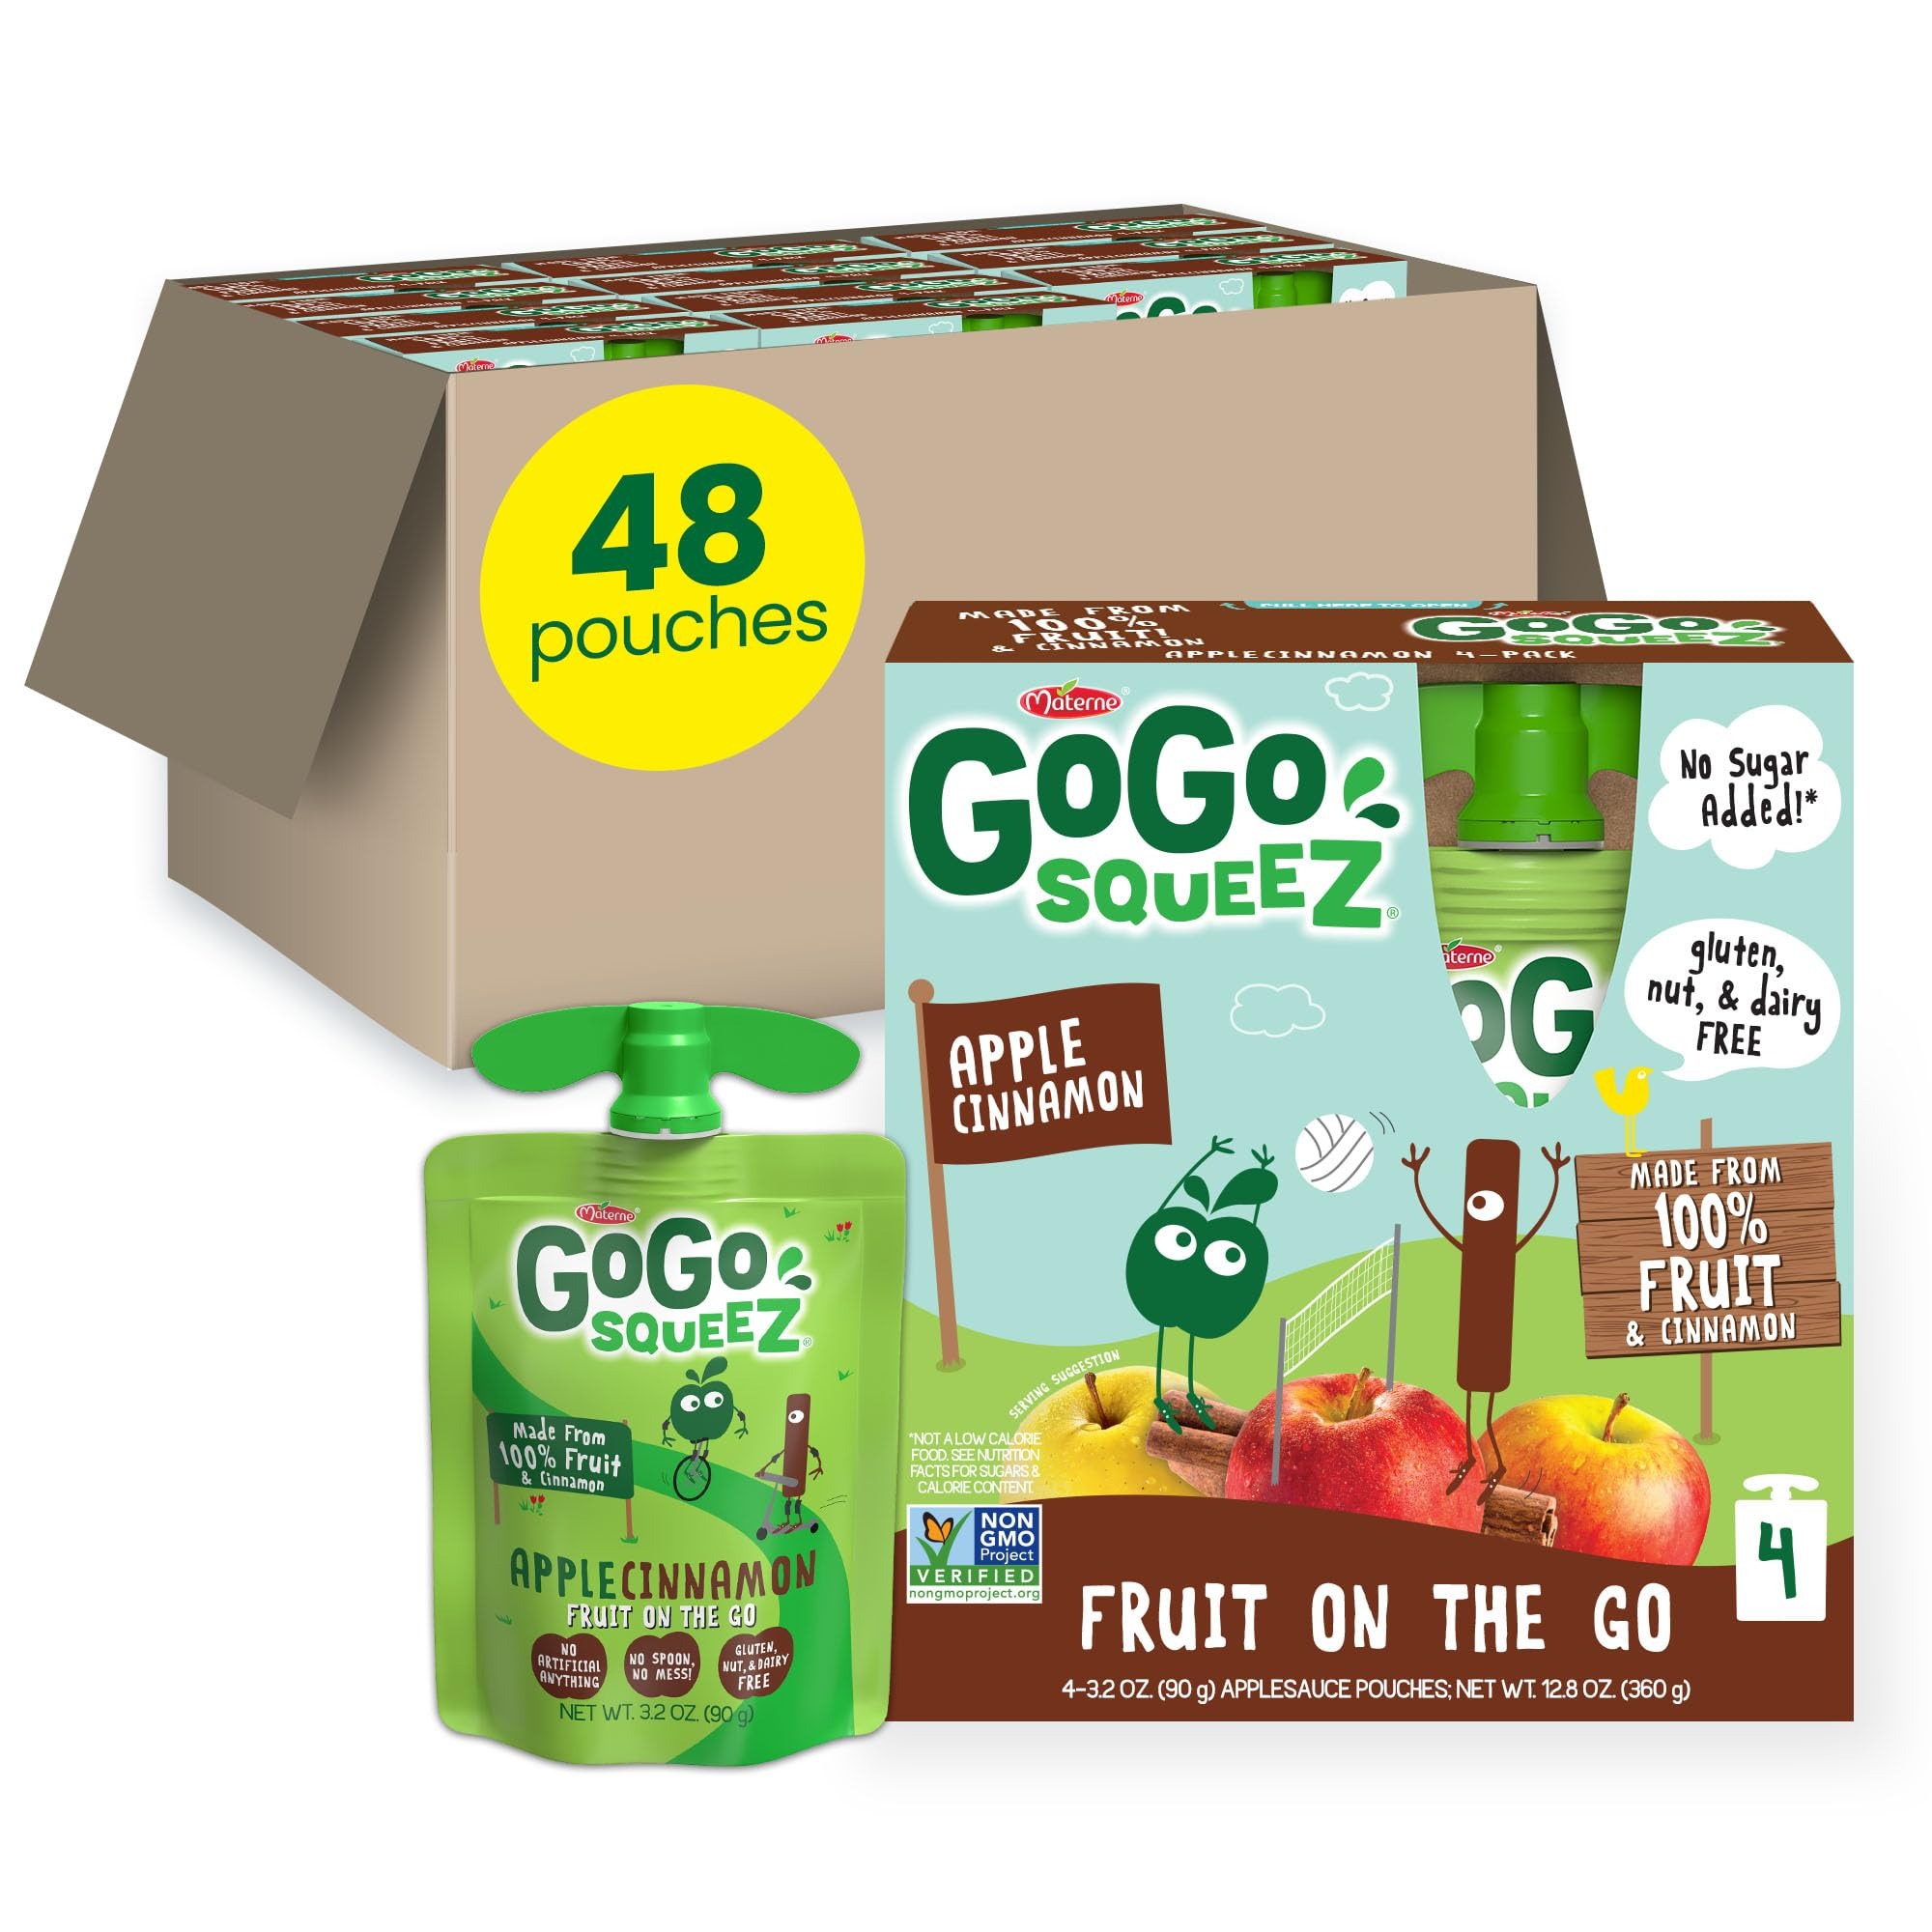
Item Name: GoGo squeeZ Applesauce and Fruit Puree, Apple Cinnamon, 3.2 oz (Pack of 48), Unsweetened Fruit Snacks for Kids, Gluten Free, Nut Free and Dairy Free, Recloseable Cap, BPA Free Pouches
Bullet Point 1: Applesauce on the Go made from 100% fruit & cinnamon in portable, BPA-free, squeezable pouches
Bullet Point 2: Unsweetened applesauce pouches made from 100% fruit, kosher certified, non-GMO project verified, gluten free, nut free, dairy free, no added colors, flavors, or high fructose corn syrup
Bullet Point 3: FREE FROM MAJOR ALLERGENS: Nut free, dairy free and gluten free vegan snacks in portable, BPA-free squeezable applesauce pouches; Kosher certified and Non-GMO Project Verified
Bullet Point 4: Pouches fit perfectly in a lunchbox or backpack—pop a pouch in the freezer overnight, and use it as an icepack in your child’s lunch
Bullet Point 5: At GoGo squeeZ, we want to make it easier for families to be healthier and happier. With over 20 varieties of fruit and yogurt pouches, GoGo squeeZ happy tummieZ, & GoGo Big squeeZ, we provide the fuel kids need to explore, play, and just be kids
Value: 48.0
Unit: count

Price: 8.49